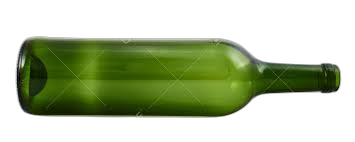
Waste category: glass